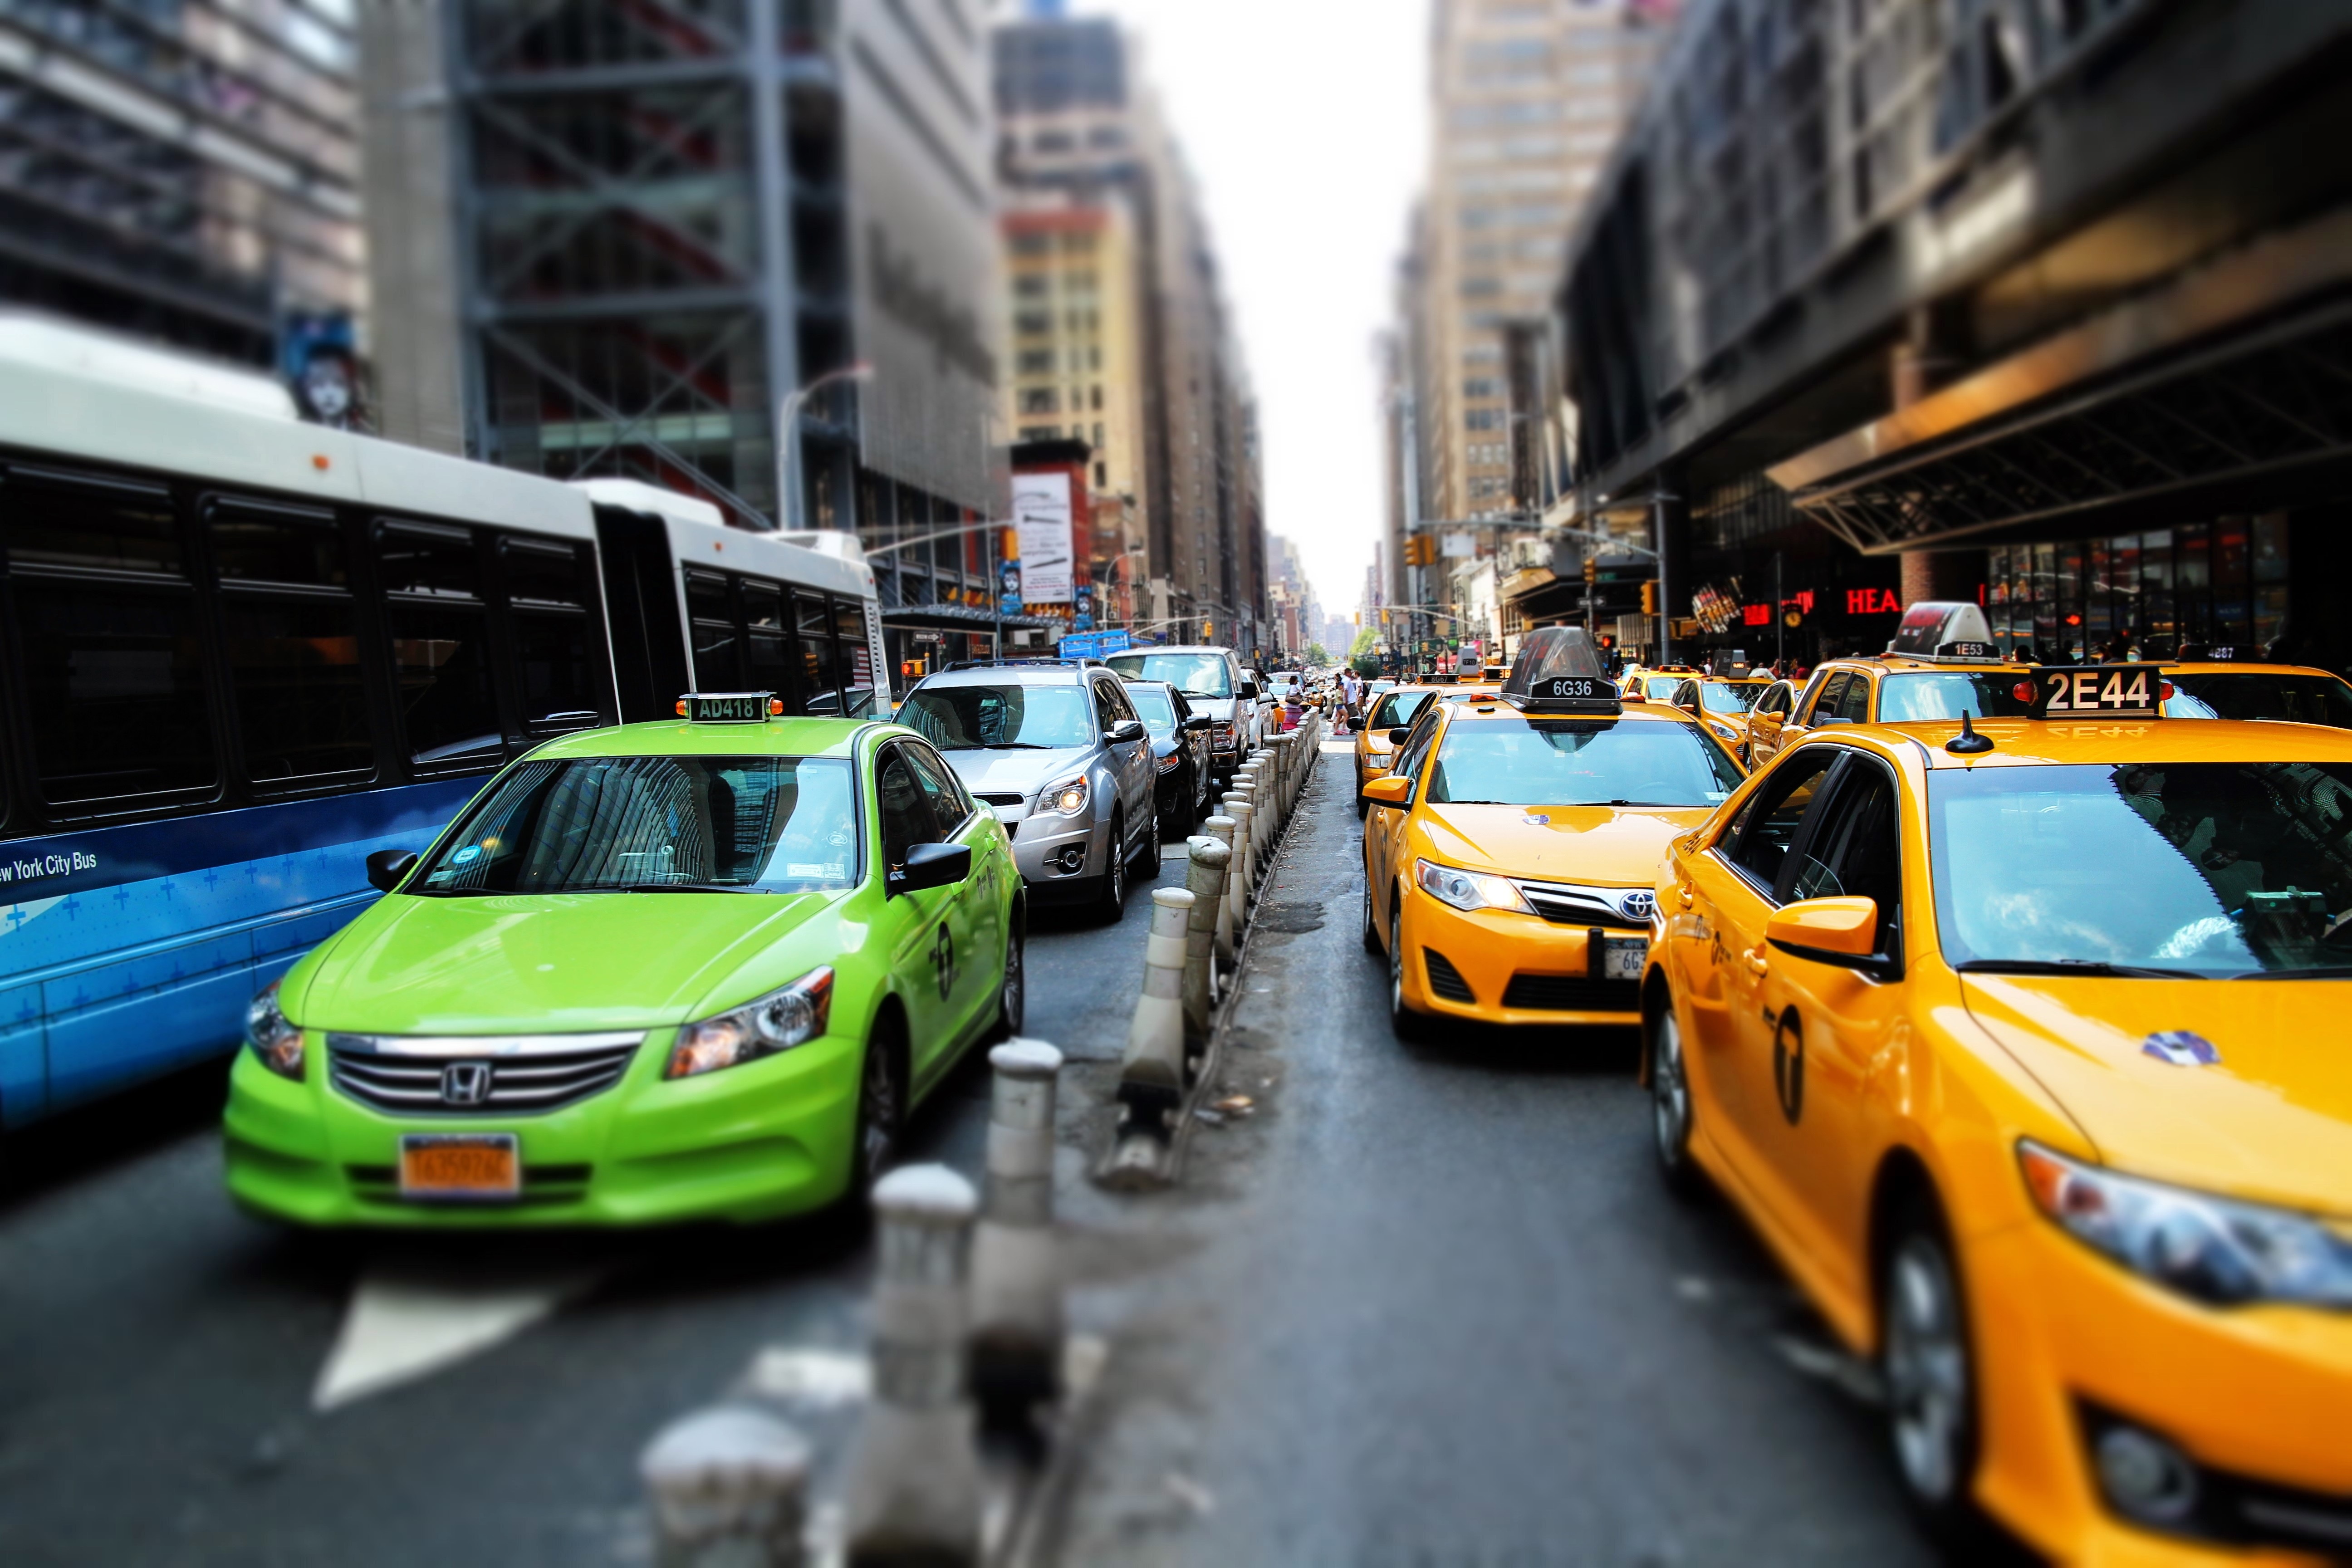
road, traffic, street, car, city, urban, manhattan, taxi, cab, busy, transport, vehicle, nyc, yellow, tourism, lane, sports car, motor vehicle, sedan, new, york, city car, mode of transport, automotive exterior, compact car, metropolitan area, automotive design, luxury vehicle, family car, mid size car